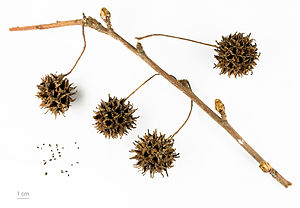
Virginsk ambratræ
Liquidambar styraciflua
Virginsk ambratræ er et mellemstort, løvfældende træ med en bred, kegleformet krone hos unge træer og en kuplet krone hos de gamle. Træet hører hjemme i Nordamerika.